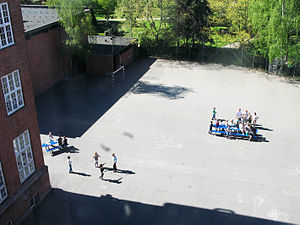
Institut Sankt Joseph
Skolegården
Foto taget af Institut Sankt Joseph
Institut Sankt Joseph er en katolsk privatskole beliggende i København, Danmark. Det selvstyrende instituts dannelsesidealer og daglige aktiviteter baseres på et katolsk-kristent humanistisk syn på livet og mennesket. Skolens primære mål er at udvikle betænksomme og omsorgsfulde studerende, der tager deres liv, muligheder og valg alvorligt.